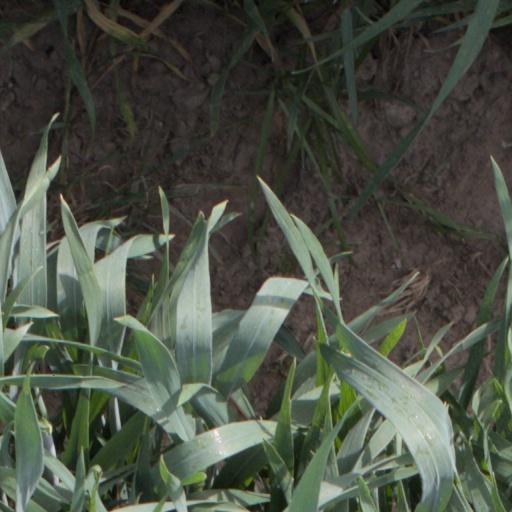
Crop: wheat